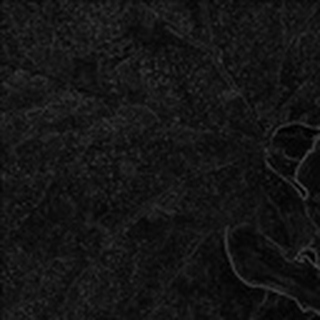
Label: cotton_powdery_mildew